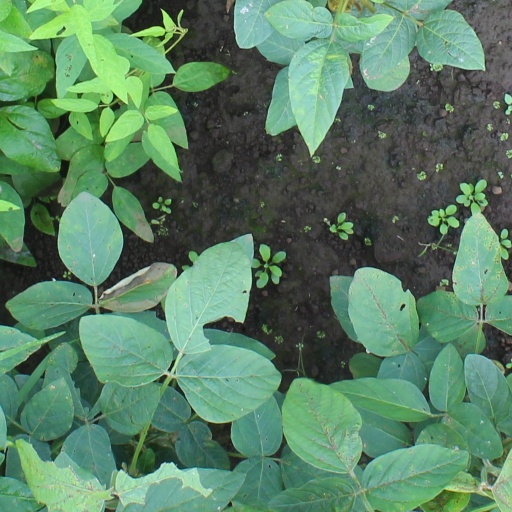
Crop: soybean